Nigeria–United States relations

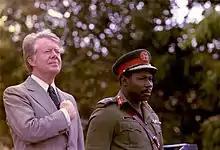
President Carter and General Obasanjo in Lagos, April 1978. "I come from a great nation to visit a great nation," Carter told his Nigerian audience.

In 1964, a U.S. State Department policy document explained that, "The primary interest of the U.S. in Nigeria is to see it grow and prosper, within the Free World, as a leader and good example for other African countries." However, this programme was disrupted in 1966, when a military coup and counter-coup in Nigeria overturned its relative political stability. In the chaos of the aftermath, the U.S. Peace Corps was expelled "en masse" from Nigeria.